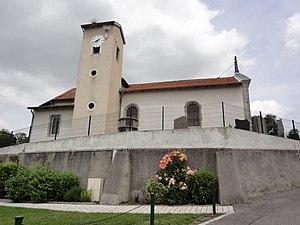
Haigneville (M-et-M) église
Haigneville est une commune française située dans le département de Meurthe-et-Moselle en région Grand Est.